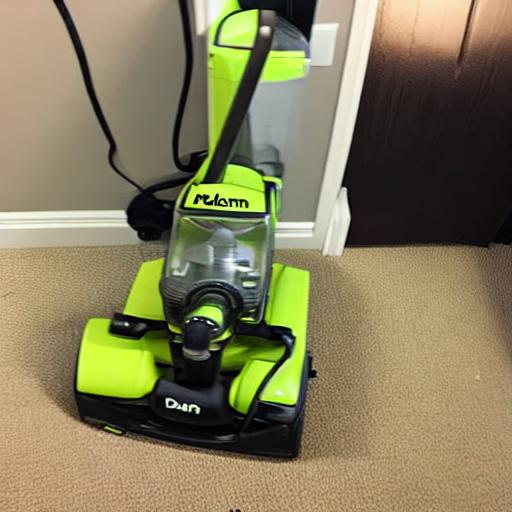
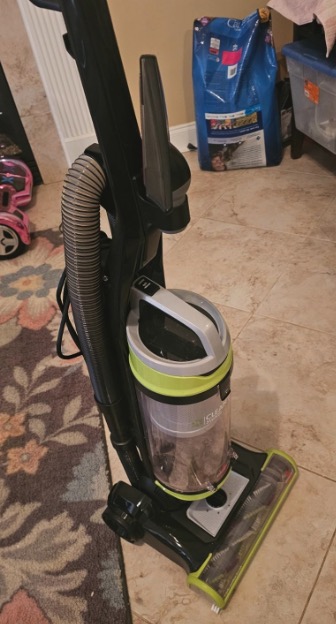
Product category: items_vacuum
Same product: no